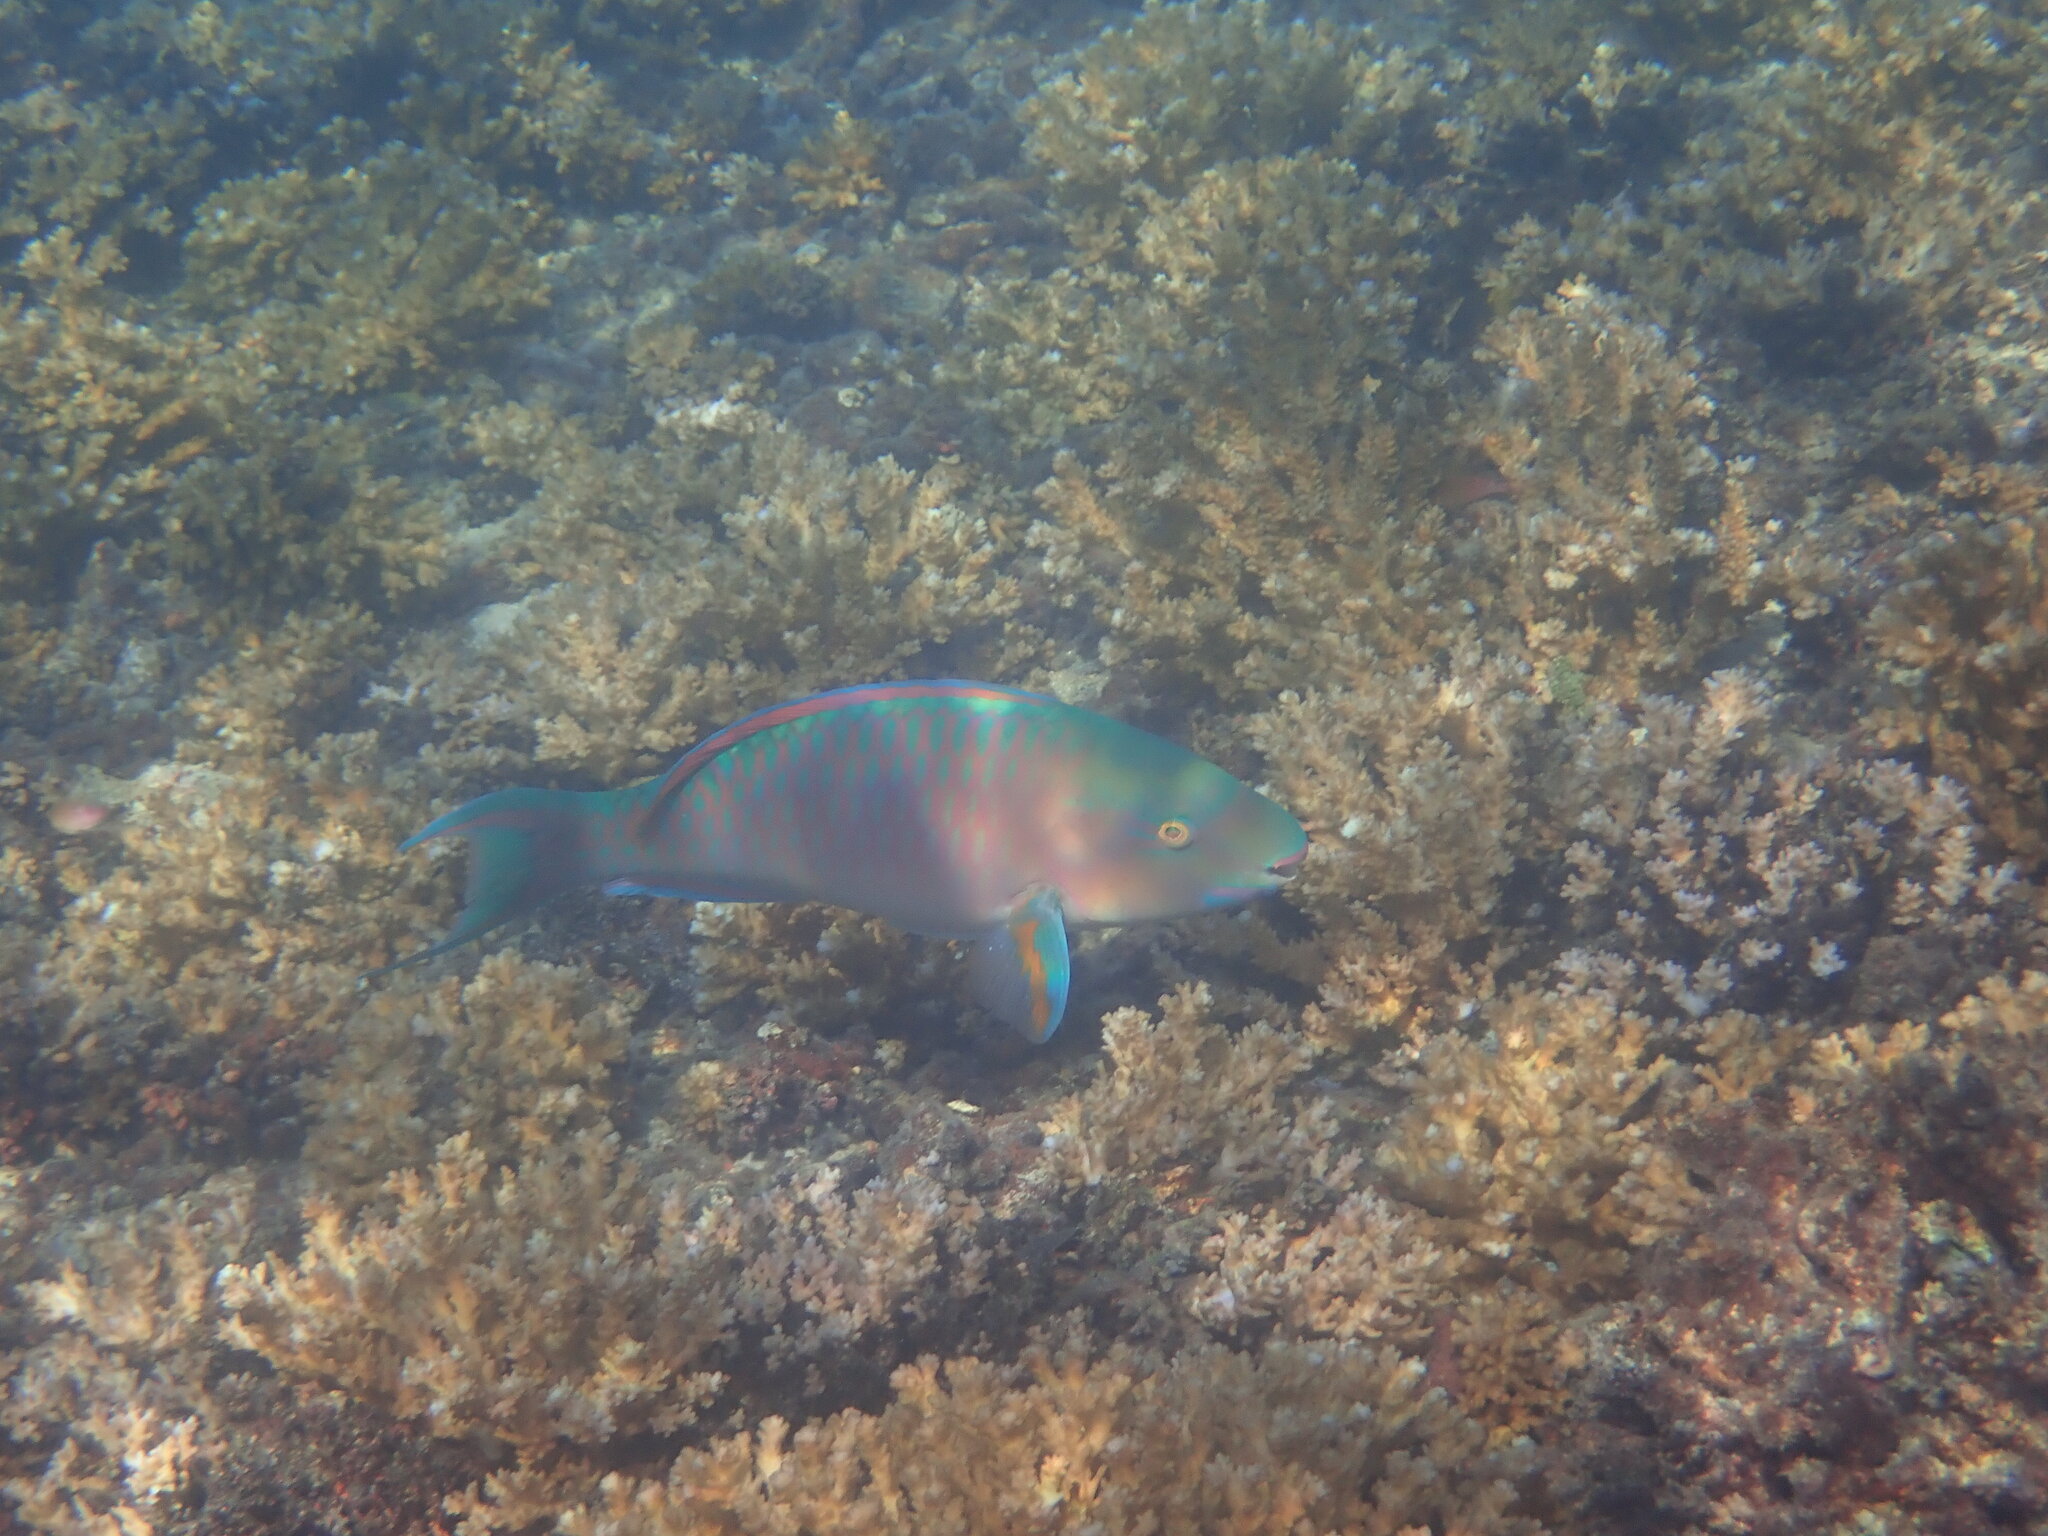
Scarus ghobban (Blue-barred Parrotfish)